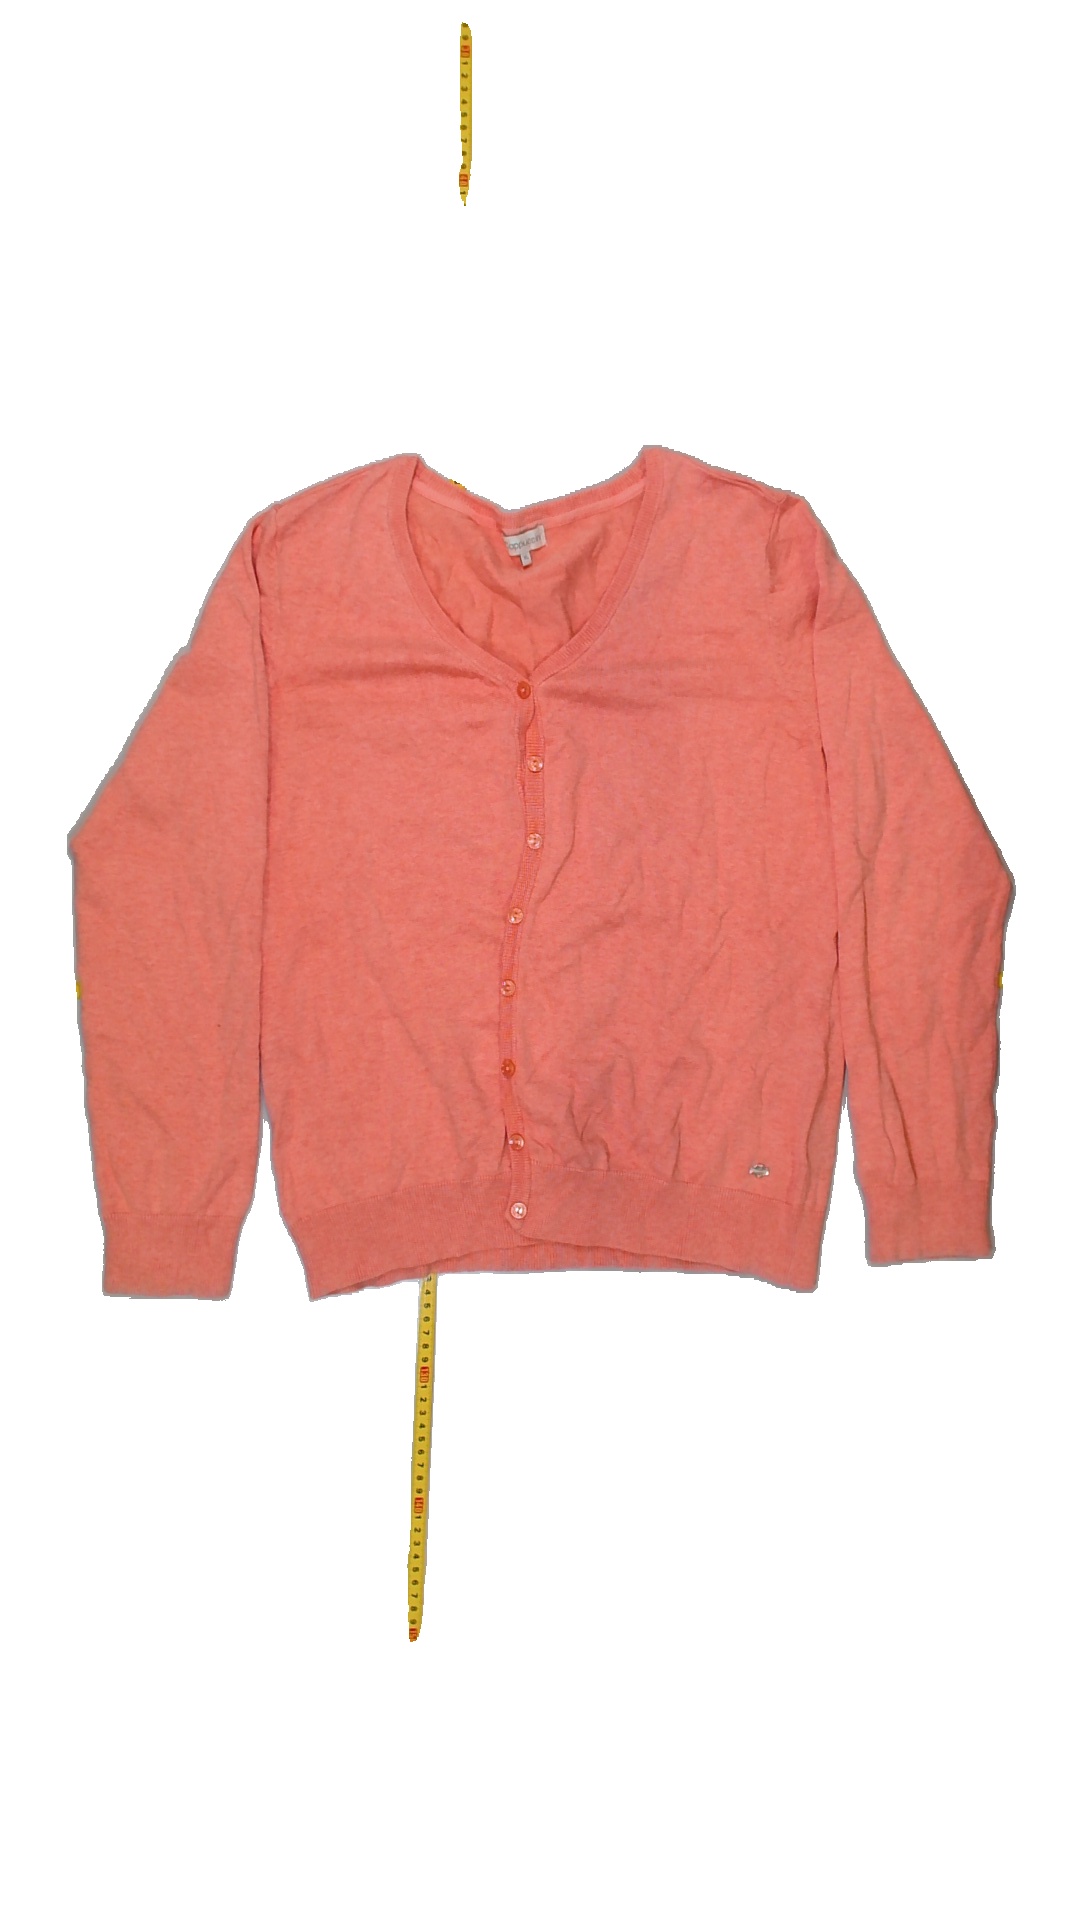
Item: Cardigan (Ladies)
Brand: Cappuchini
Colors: Pink
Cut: Regular, V-collar
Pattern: Plain
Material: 84%cotton 16%nylone
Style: No trend
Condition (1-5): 4
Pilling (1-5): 5
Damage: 0
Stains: No
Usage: Reuse
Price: <50